Atomic gardening

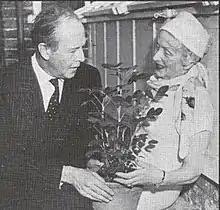
Former Atomic Gardening Society President Muriel Howorth shows popular garden writer Beverley Nichols a peanut plant grown from an irradiated nut in her own backyard.

Atomic gardening is a form of mutation breeding where plants are exposed to radiation. Some of the mutations produced thereby have turned out to be useful. Typically this is gamma radiation in which case it is a produced by cobalt-60.